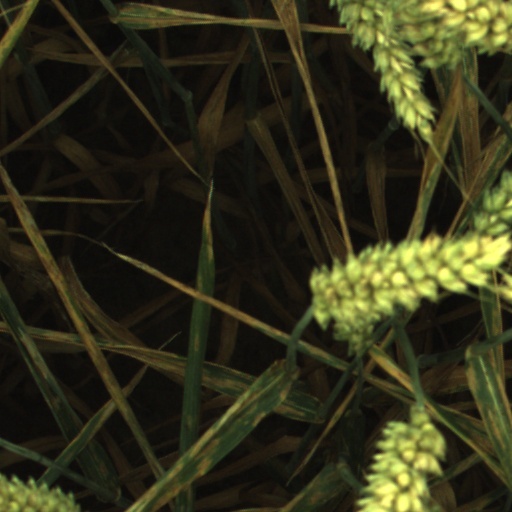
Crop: wheat